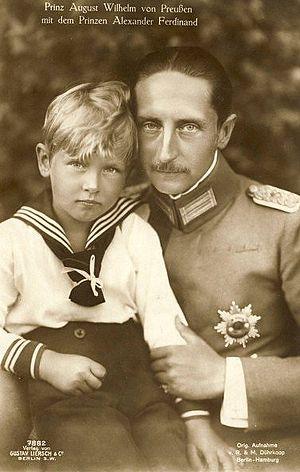
Auguste-Guillaume de Hohenzollern, né le 29 janvier 1887 à Potsdam, mort le 25 mars 1949 à Stuttgart, est un prince de la Maison de Hohenzollern, ainsi qu'officier militaire : SA Brigadeführer, SA Gruppenführer et SA Obergruppenführer. Il était surnommé Auwi.